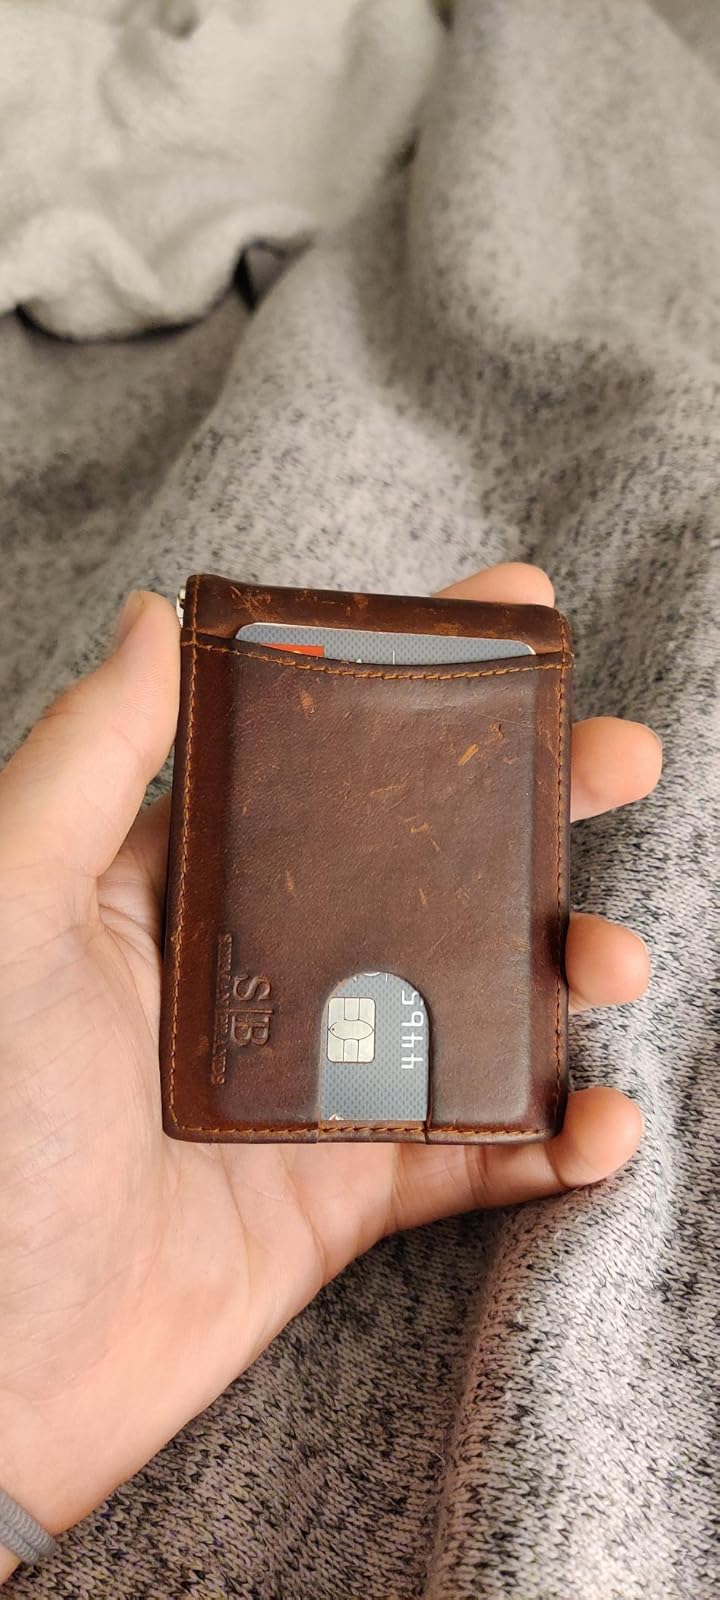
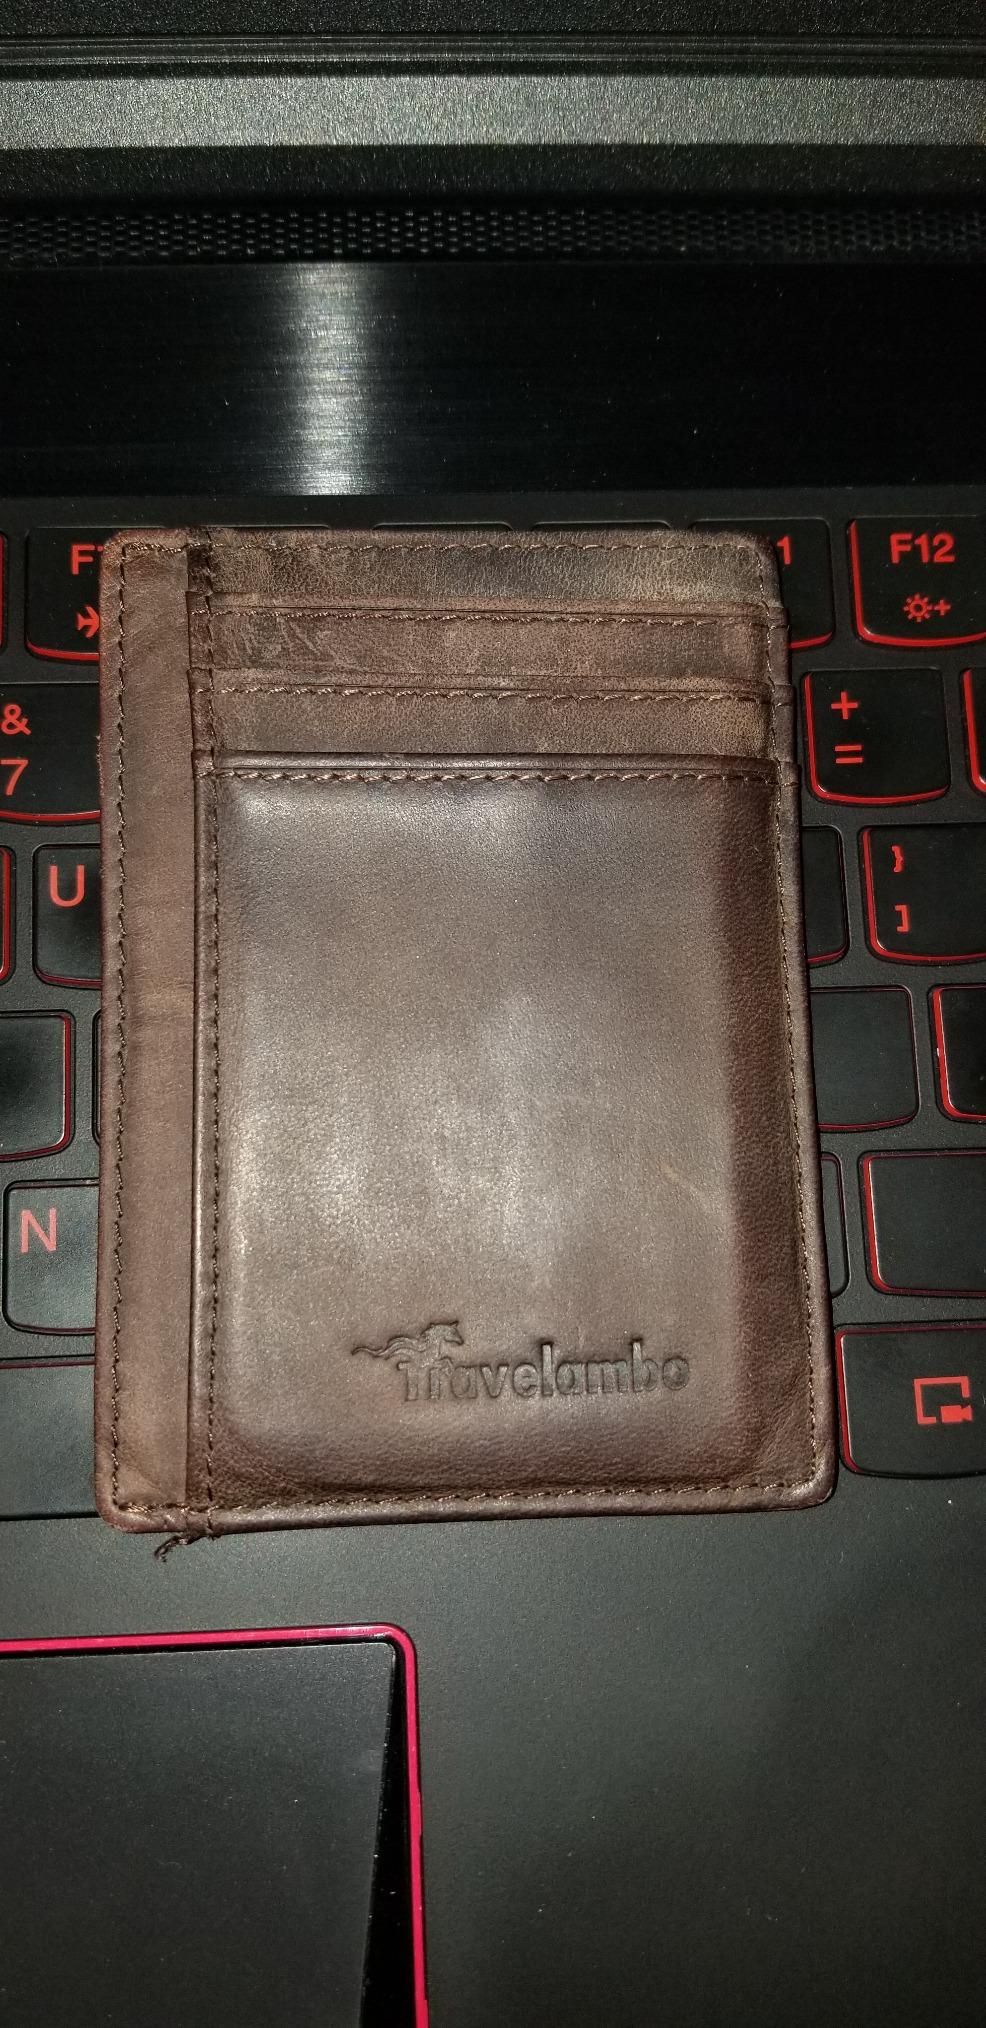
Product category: accessories_wallet
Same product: no